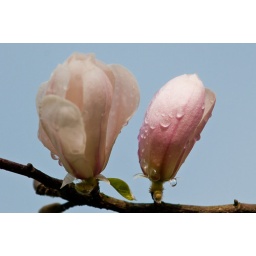
Barcelos- magnolia trees in flowers